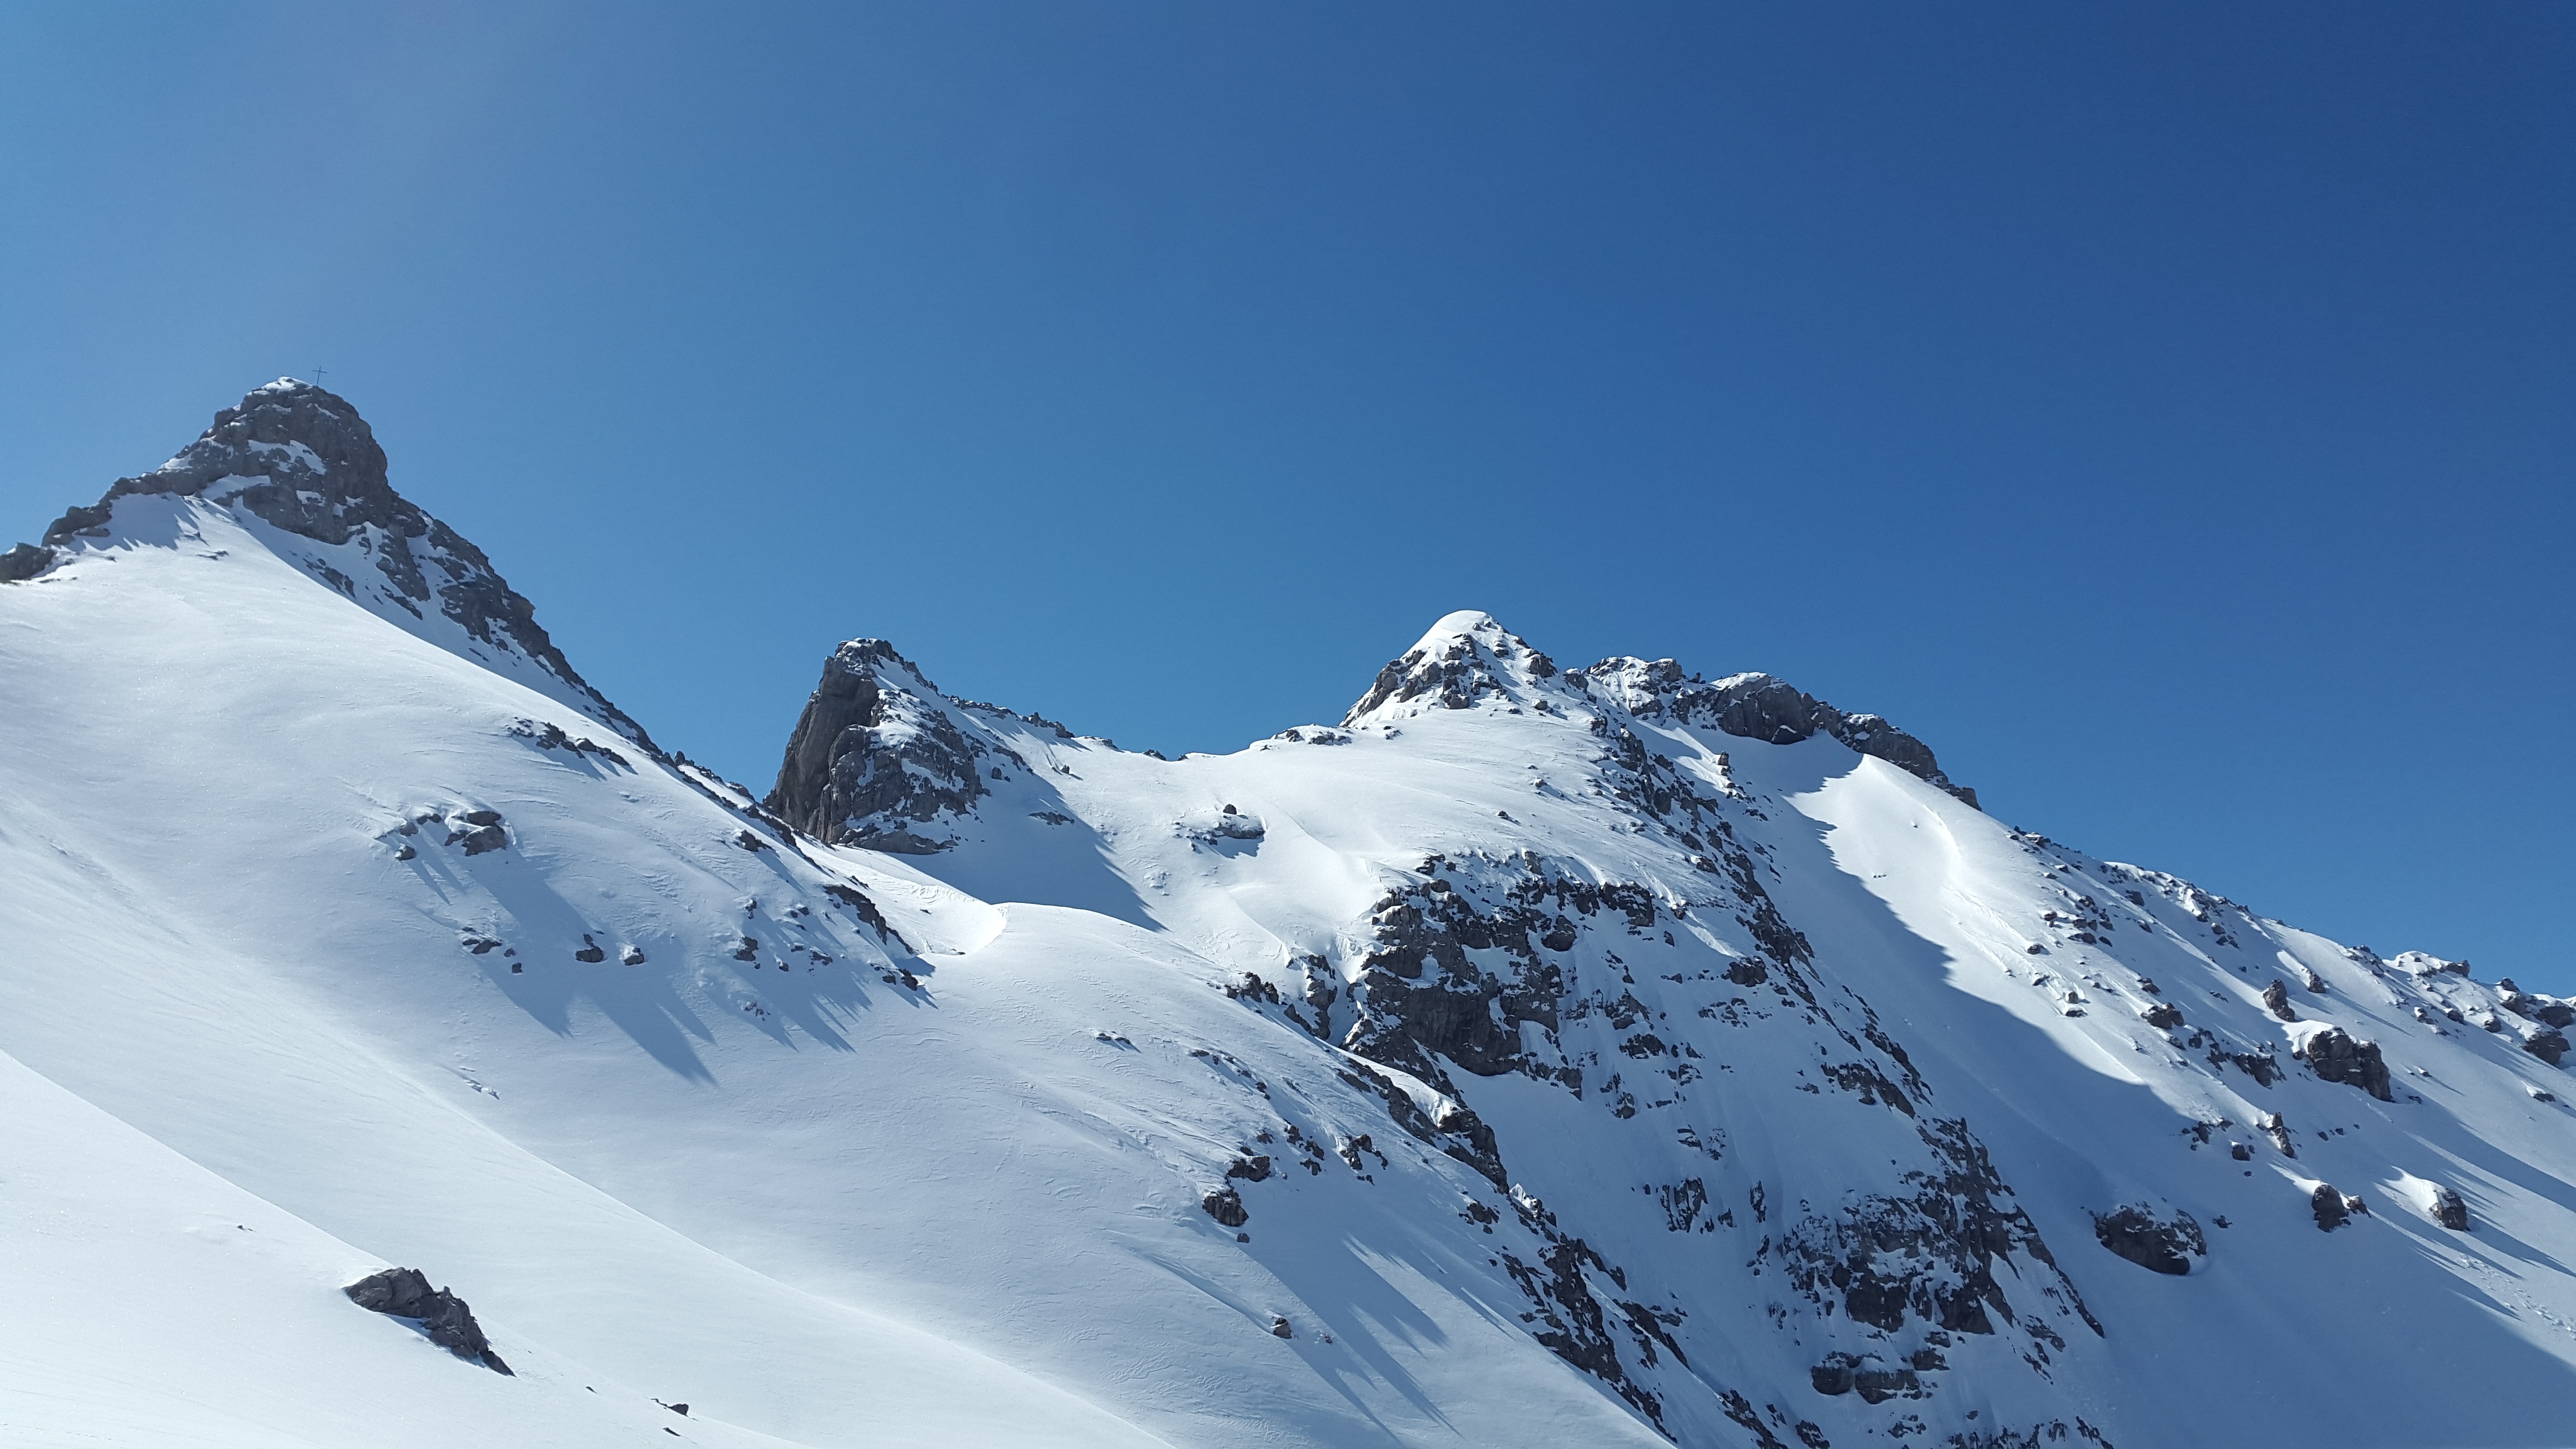
mountain, snow, winter, mountain range, weather, snowy, alpine, skiing, ridge, summit, sports equipment, mountaineering, winter sport, sports, resort, mountains, alps, ski, footwear, piste, ski touring, lech valley, ski mountaineering, ski equipment, mountainous landforms, geological phenomenon, stone kar tip, parzinnspitze